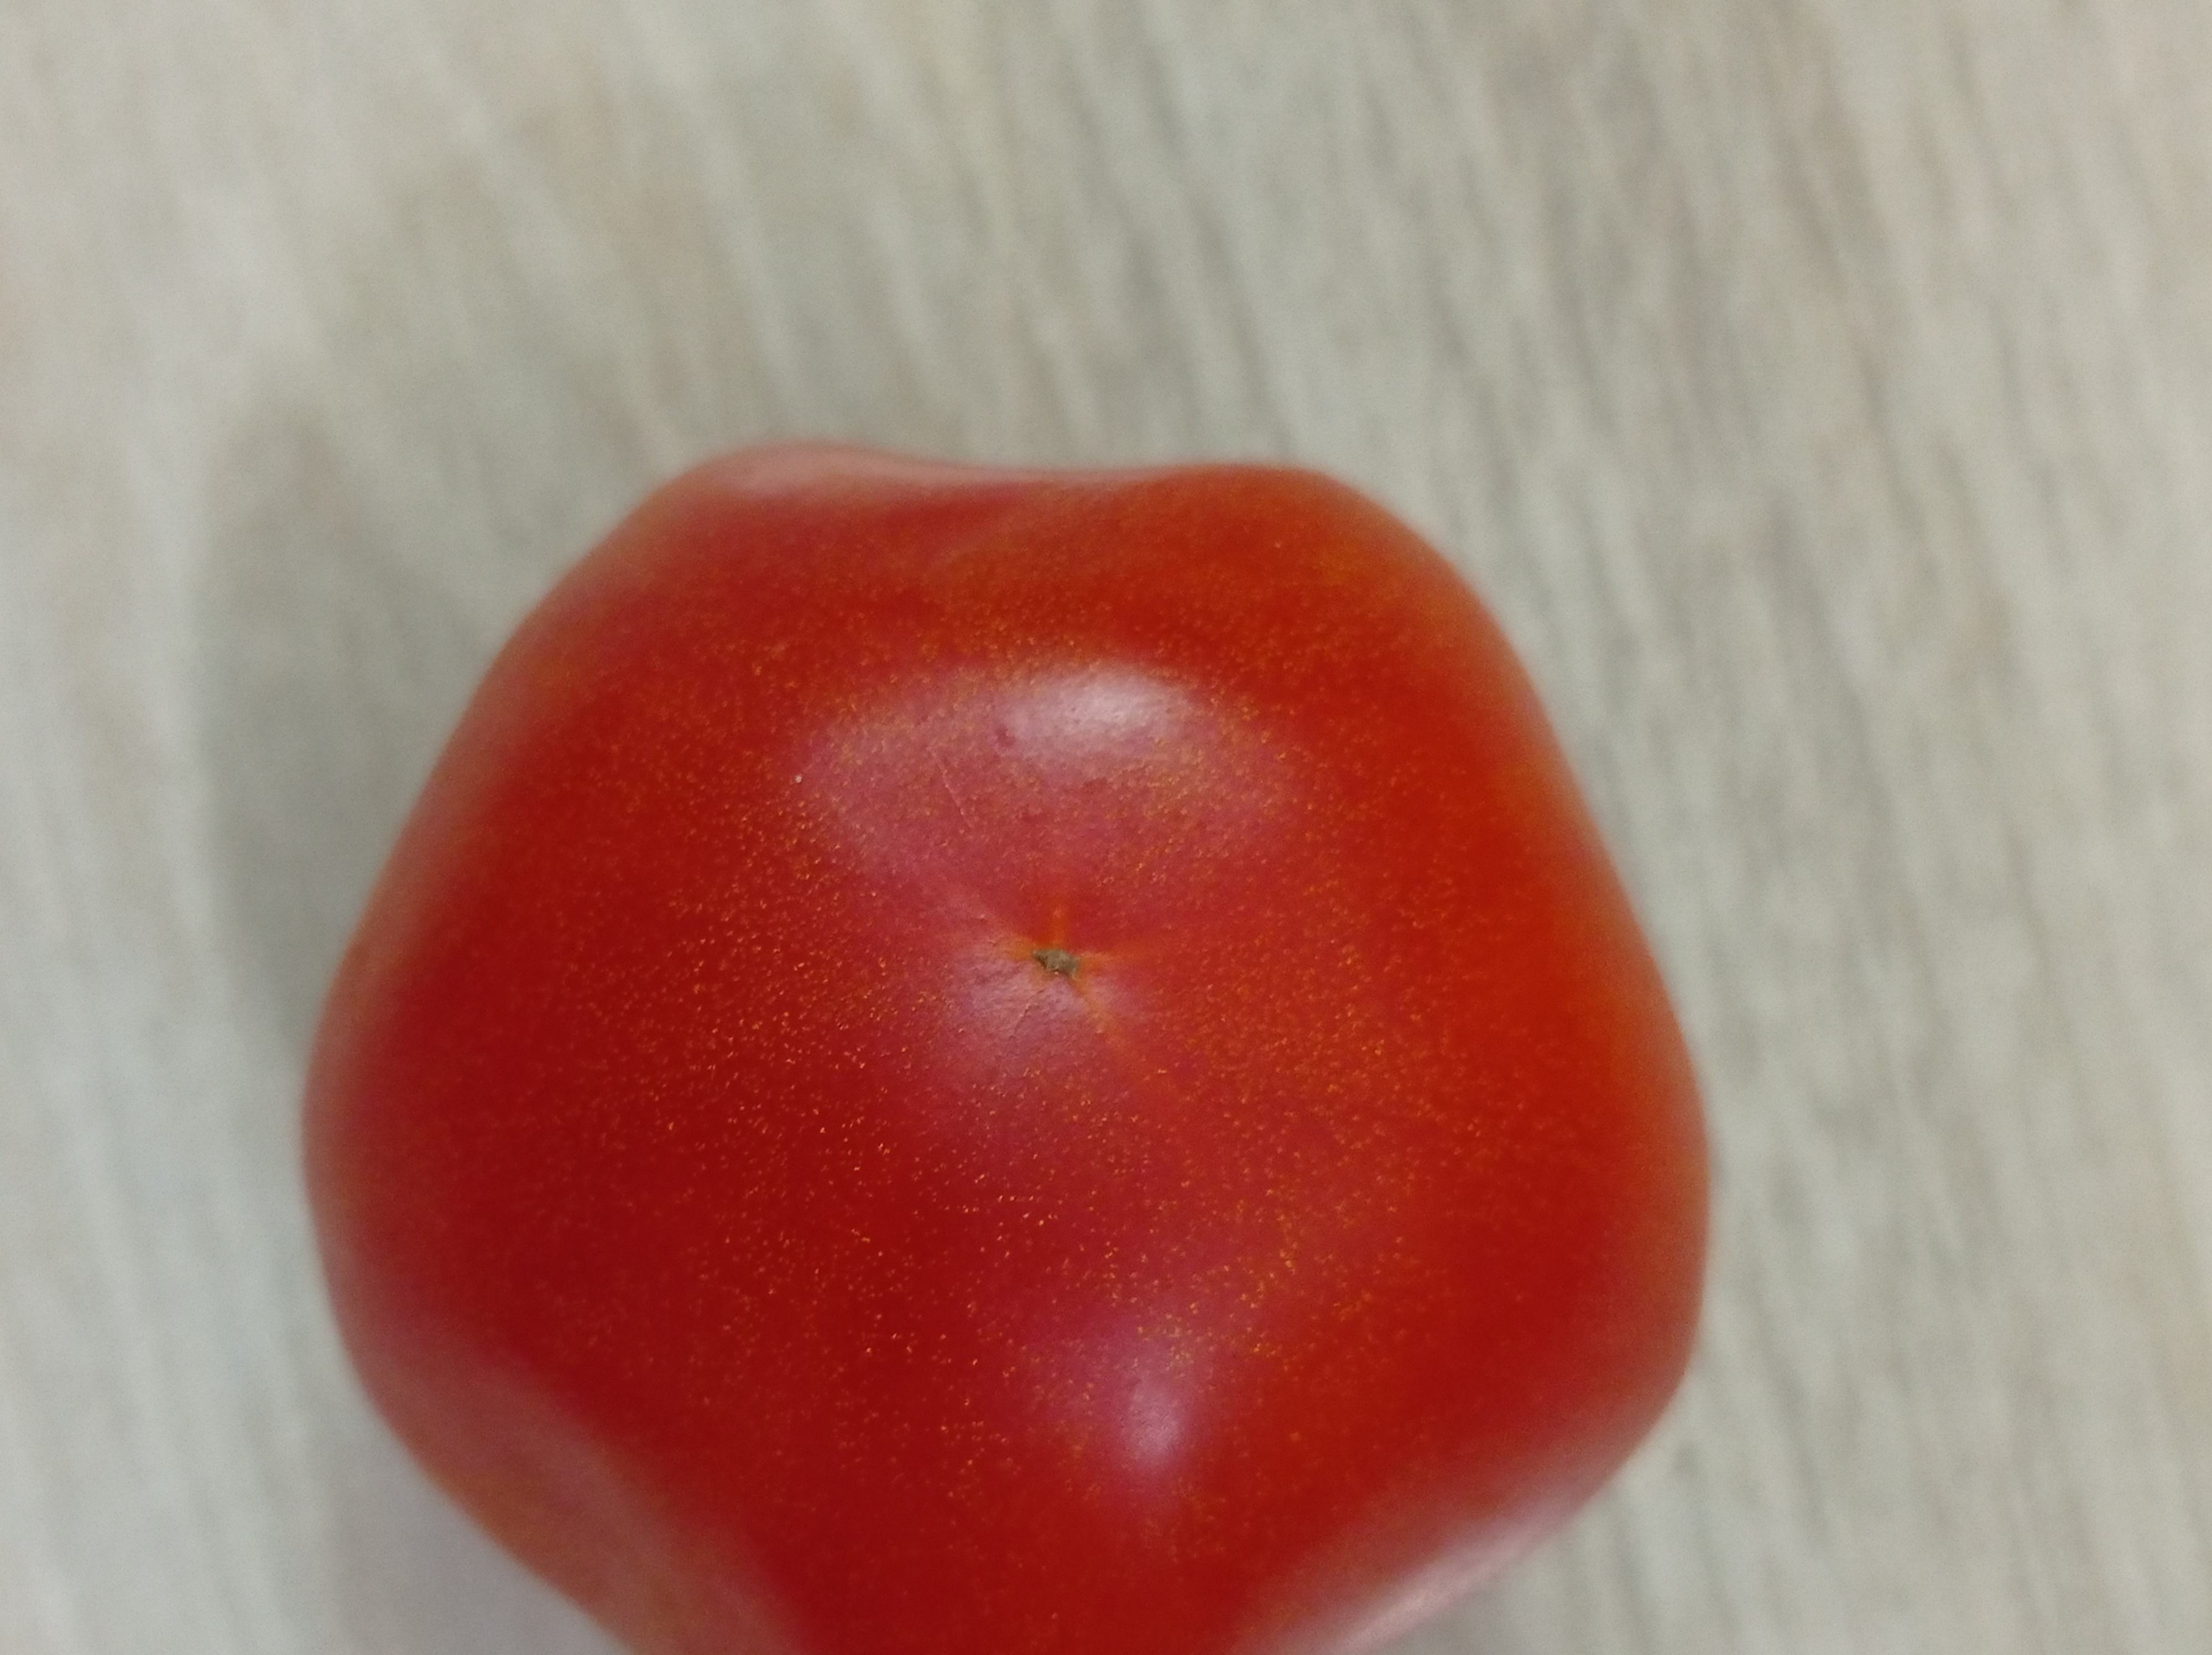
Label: Fresh